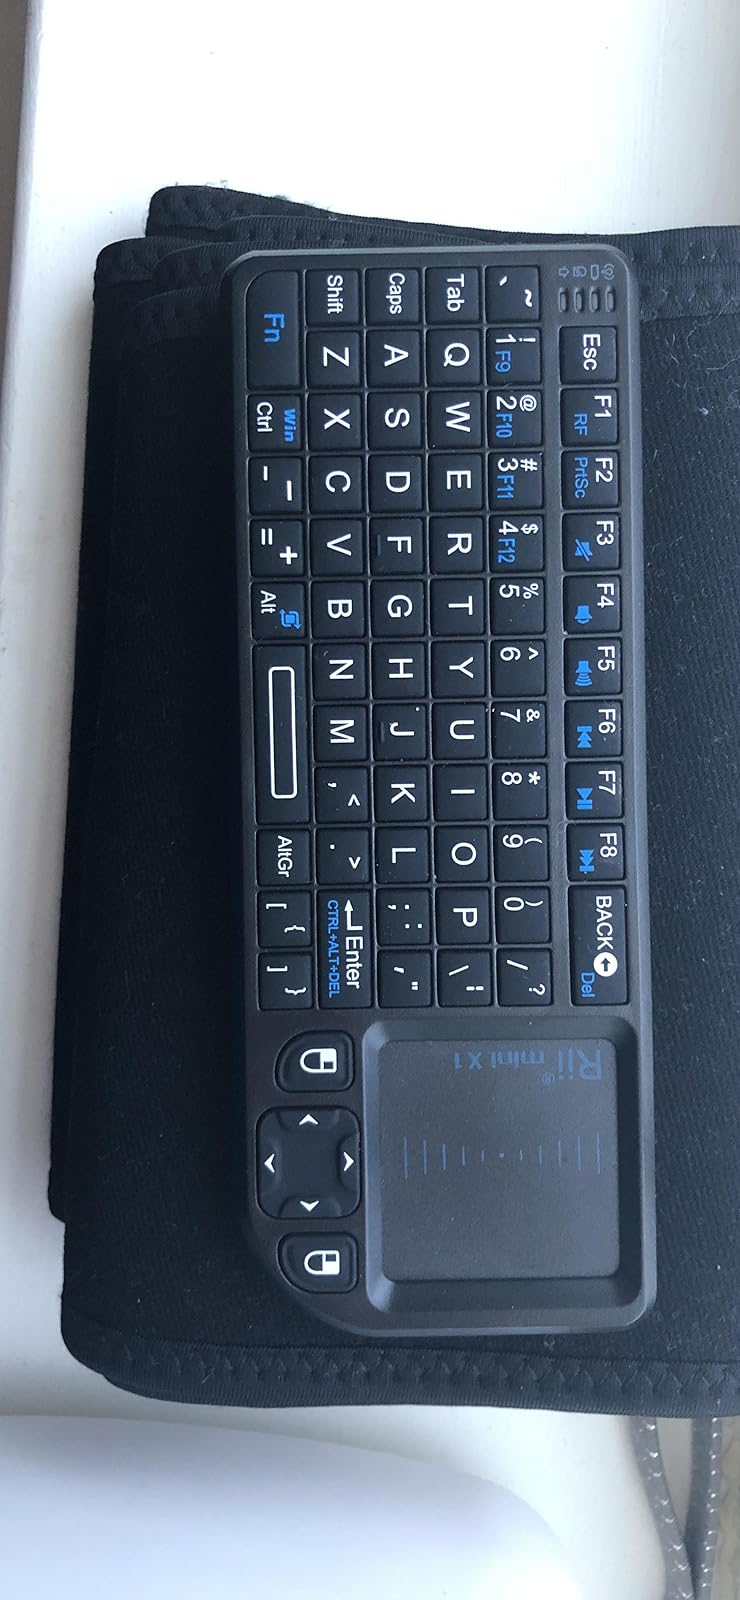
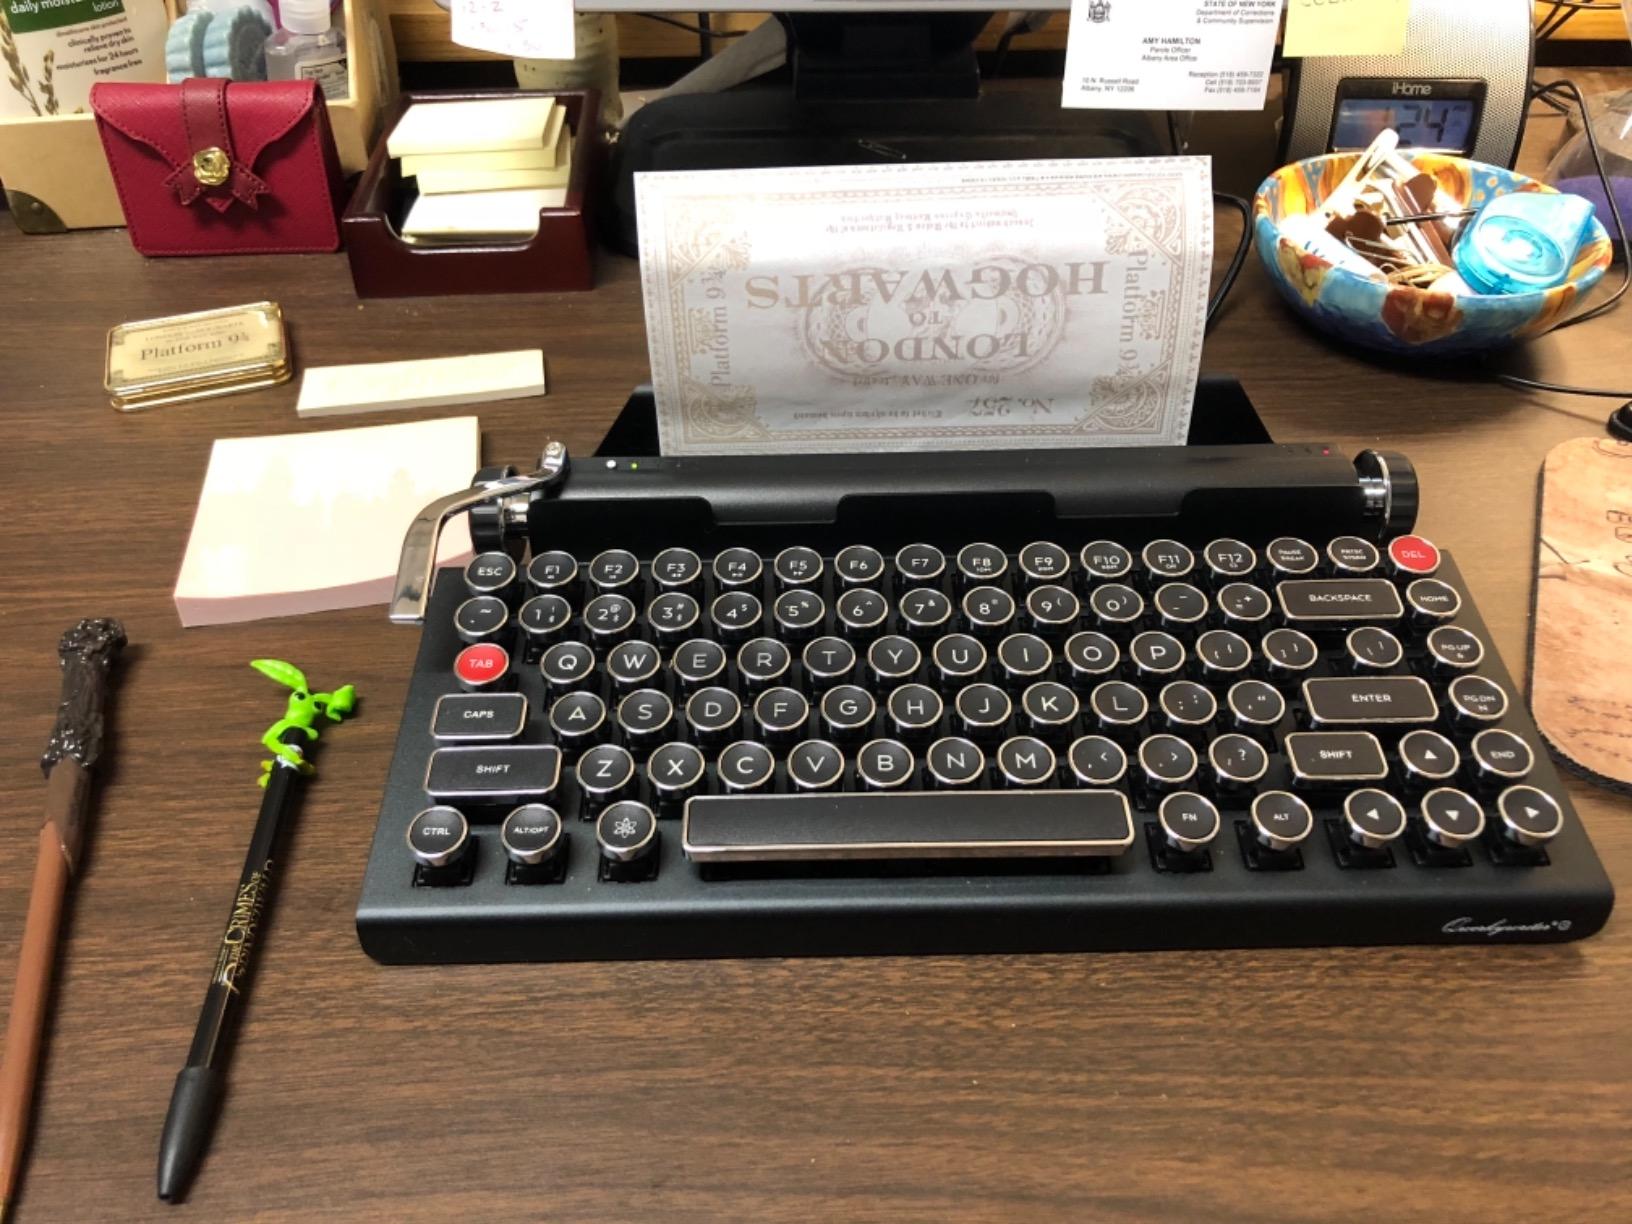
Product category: keyboard
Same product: no